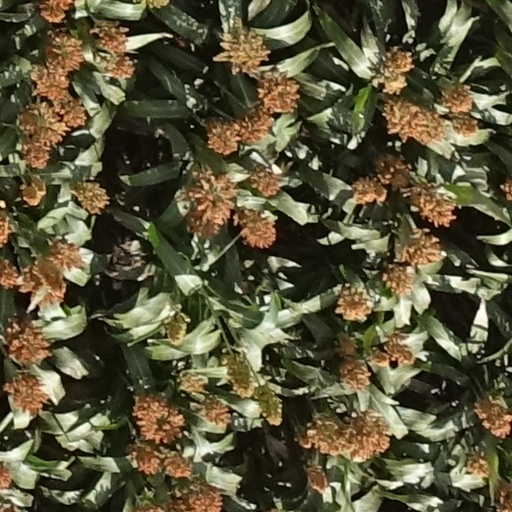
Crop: sorghum